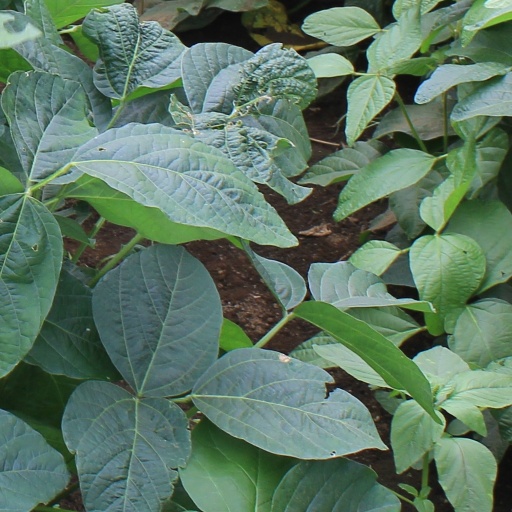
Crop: soybean